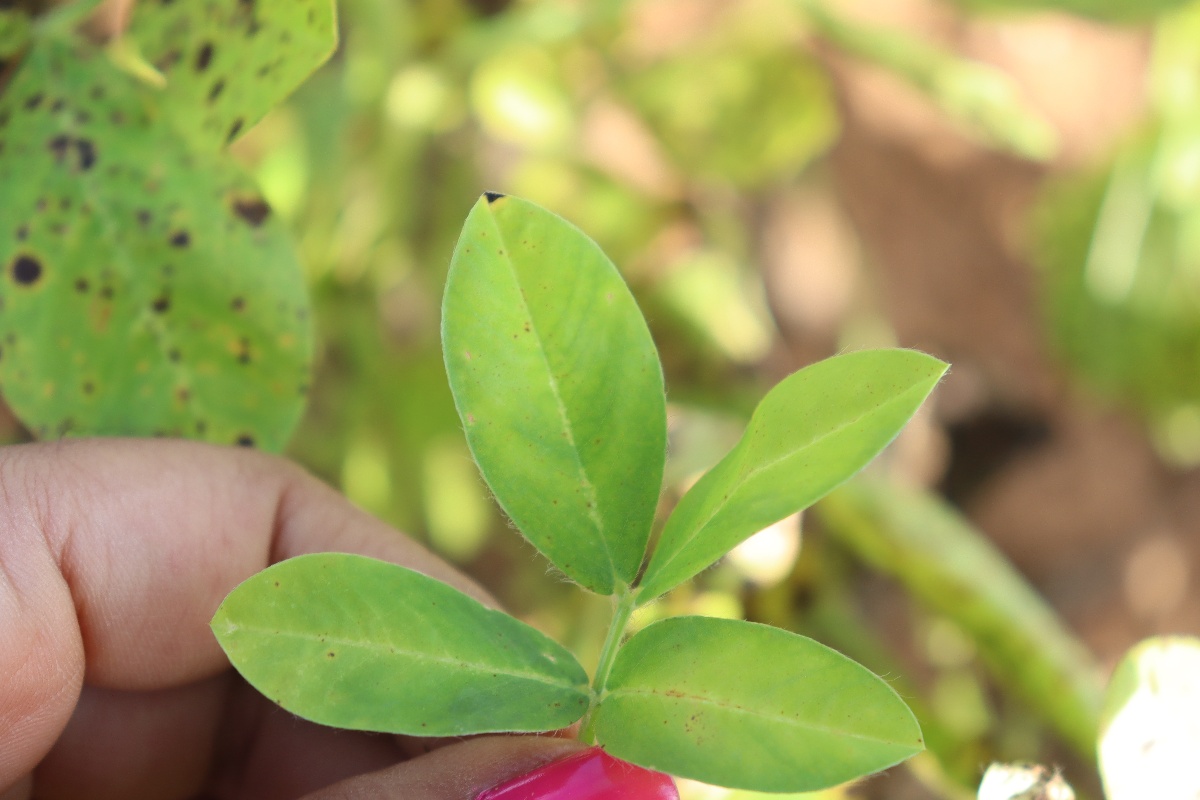
Label: late leaf spot